Cacha

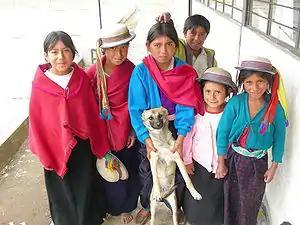
Children and a dog in Cacha

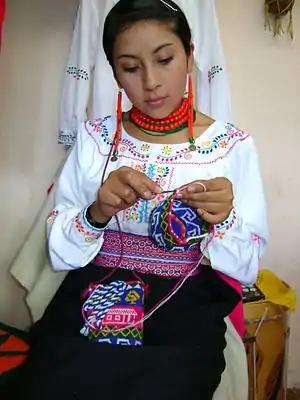
Woman from Cacha

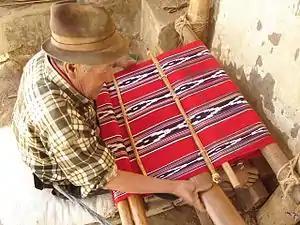
Weaver in Cacha

Cacha is a town and also a district in Chimborazo Province, Ecuador. It is home to people of the Puruhá ethnicity. The rural area is agricultural and is known for its indigenous people and artisanal crafts. Cacha is located at latitude -1.7 / -1° 42' 0.0" and longitude -78.6666667 / -78° 40' 0.0012". A local group, Duchicelas, is active in maintaining the area's musical traditions. Cacha was home to Fernando Daquilema (1845 - 1872), an indigenous rebel leader.